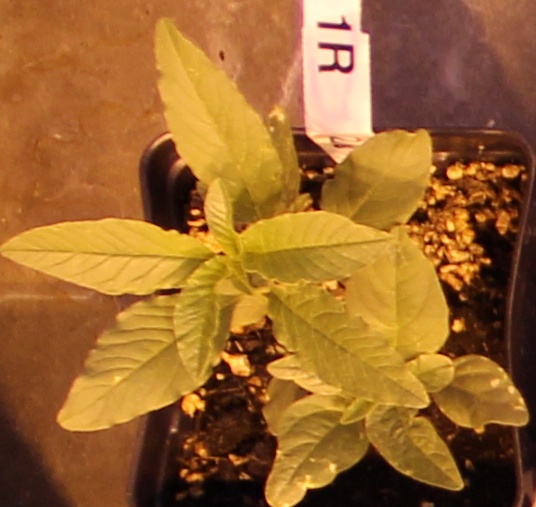
Label: Waterhemp